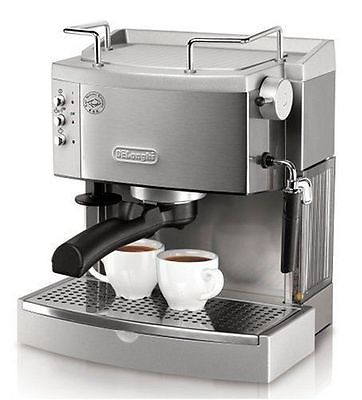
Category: coffee maker